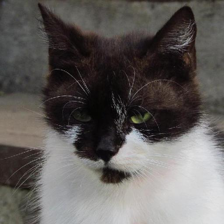
Label: animals